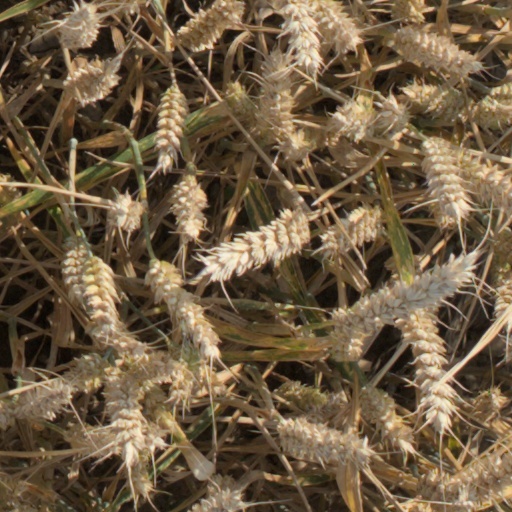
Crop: wheat